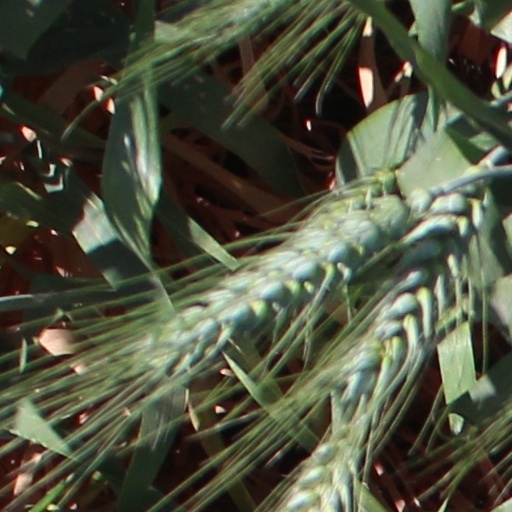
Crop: wheat